USS New Hampshire (BB-25)

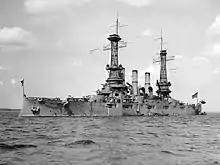
"New Hampshire" in the Hudson River in December 1918

In September 1918, she was assigned to convoy escort duty, with the first such mission on 6 September. The ship departed with the battleship and the dreadnought to protect a fast HX troopship convoy. On 16 September, the three battleships left the convoy in the Atlantic and steamed back to the United States, while other escorts brought the convoy into port. On the 17th, "South Carolina"s starboard propeller fell off, which forced her to reduce speed to using only the port shaft. "New Hampshire" and "Kansas" remained with "South Carolina" to escort her back to port. This duty did not last long, as the Germans signed the Armistice that ended the war on 11 November. On 24 December, "New Hampshire" began the first of four trips to bring soldiers back from the battlefields of Europe. On the first trip, she steamed with "Louisiana", the two ships arriving in Brest, France on 5 January 1919. Between the two of them, they returned 2,169 men, including eight civilians.